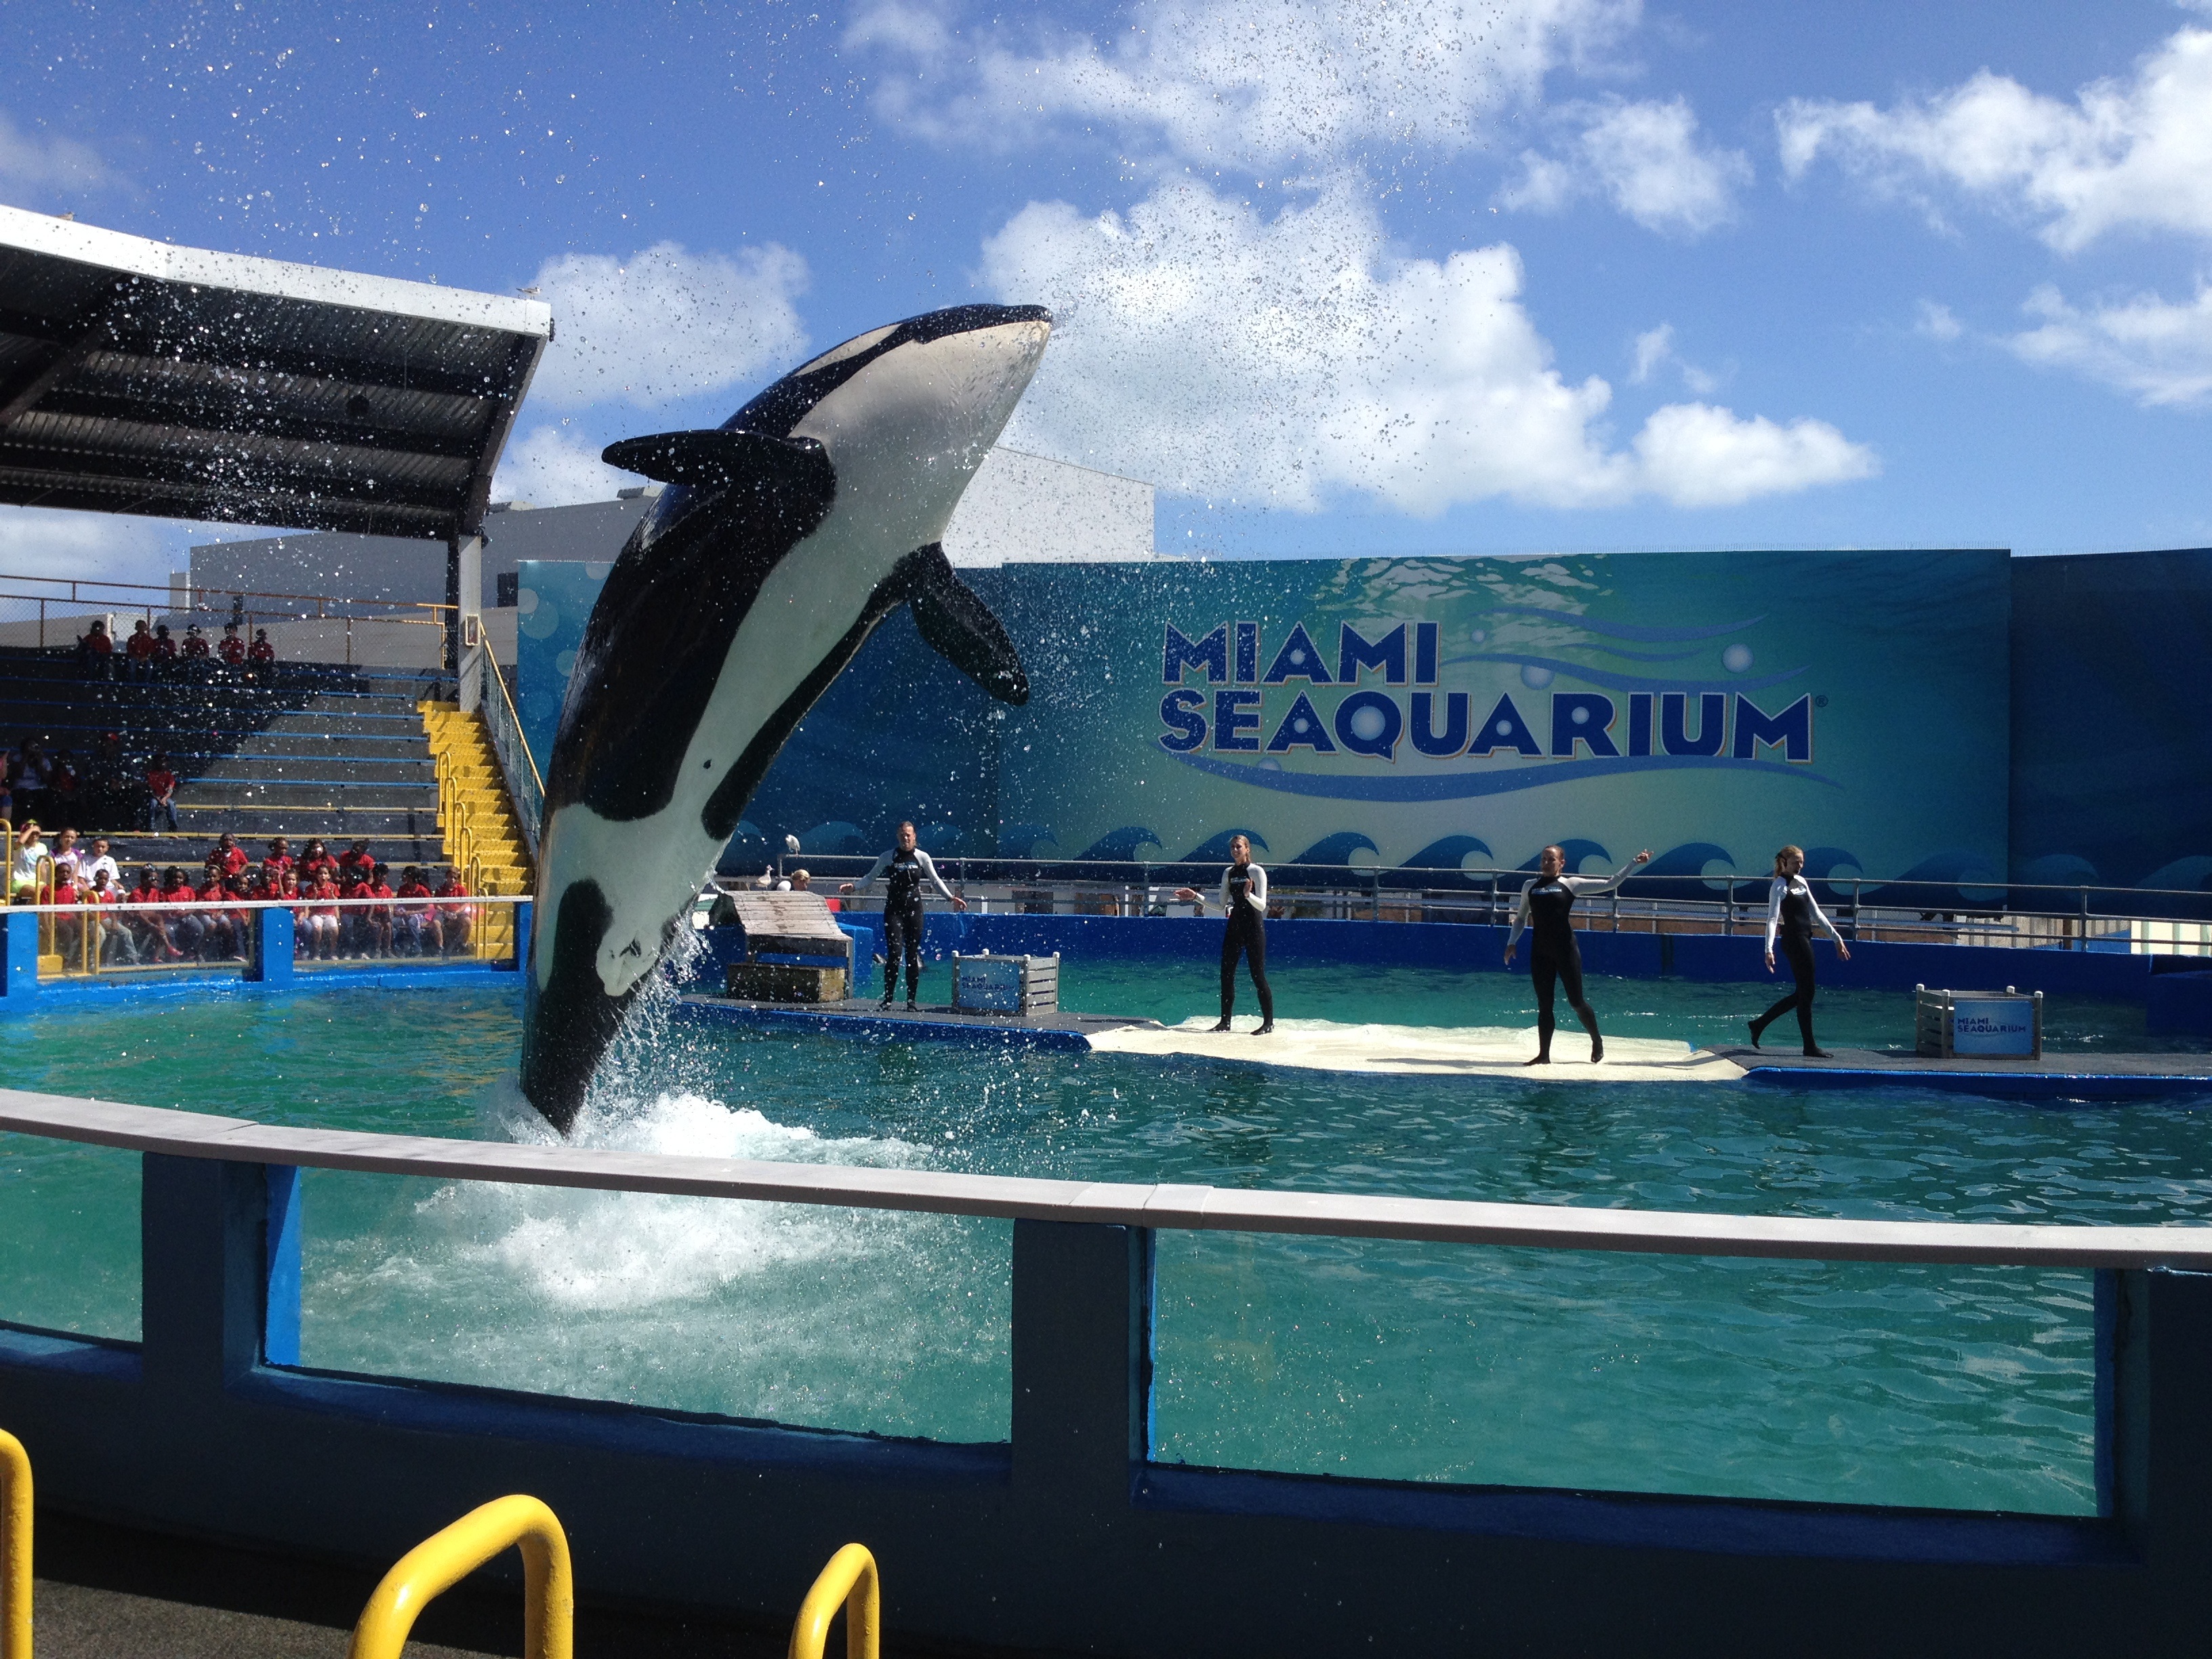
water, jump, mammal, miami, marine mammal, killer whale, atmosphere of earth, whales dolphins and porpoises